Max Ritvo

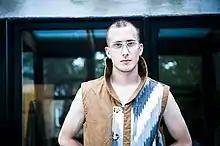
Max Ritvo in 2014

Max Ritvo (December 19, 1990 – August 23, 2016) was an American poet. Milkweed Editions posthumously published a full-length collection of his poems, "Four Reincarnations", to positive critical reviews. Milkweed published "Letters from Max" (co-written with Sarah Ruhl) and a second collection of Ritvo's poems, "The Final Voicemails", in September 2018.